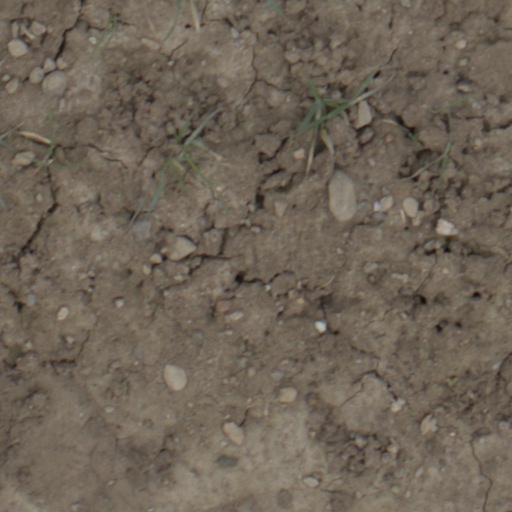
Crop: wheat